Andrew Ogilvy

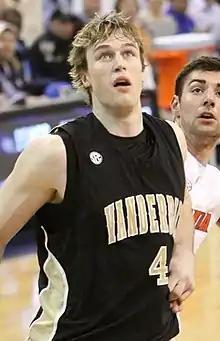
Ogilvy with the Vanderbilt Commodores in 2010

Andrew James "A.J." Ogilvy (born 17 June 1988) is an Australian-Irish former professional basketball player. He played three seasons of college basketball for Vanderbilt before playing in Europe for the first three years of his professional career. After a season in his hometown with the Sydney Kings, he returned to Spain for a second stint. In 2015, he joined the Illawarra Hawks and helped lead them to a grand final appearance in 2017. After seven seasons with the Hawks, he retired from the National Basketball League (NBL) in 2022.